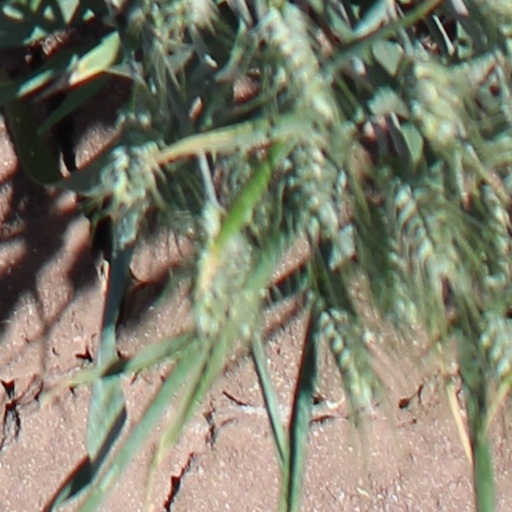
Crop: wheat